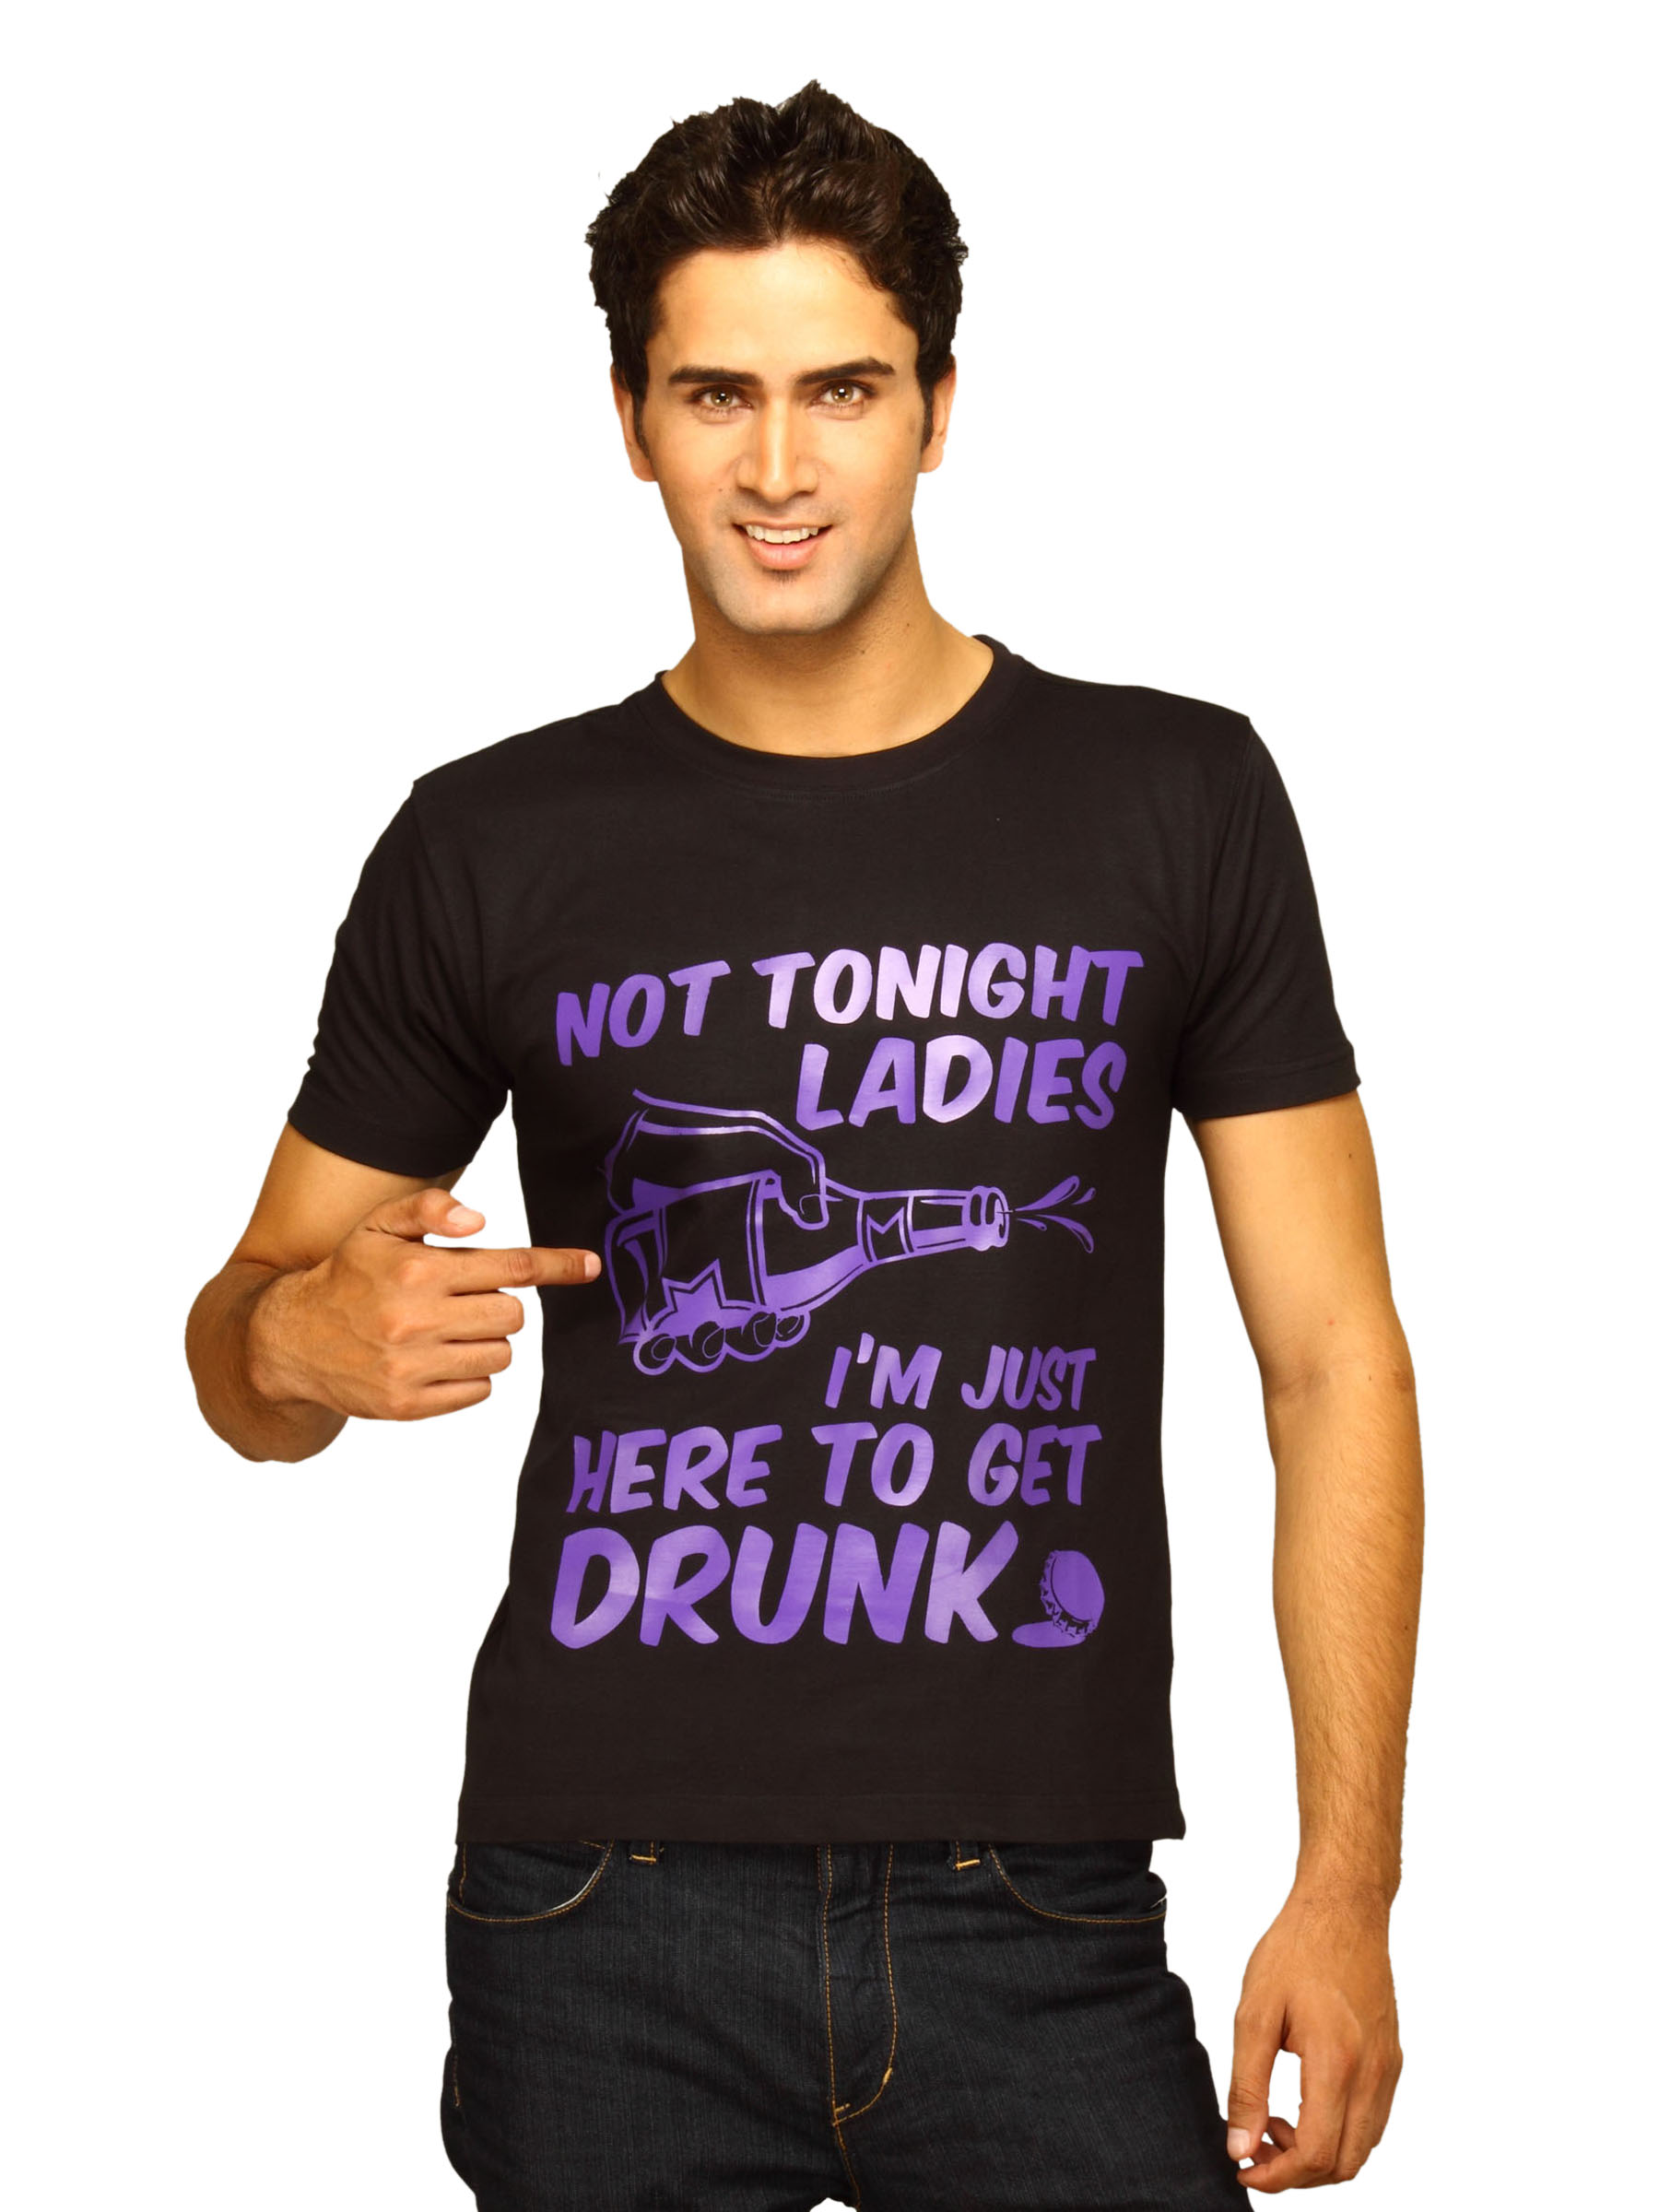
Myntra Men's Not Tonight Ladies I am Just Black T-shirt
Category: Apparel / Topwear / Tshirts
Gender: Men
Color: Black
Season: Summer 2011
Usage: Casual